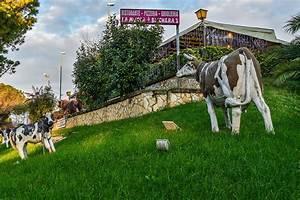
cow